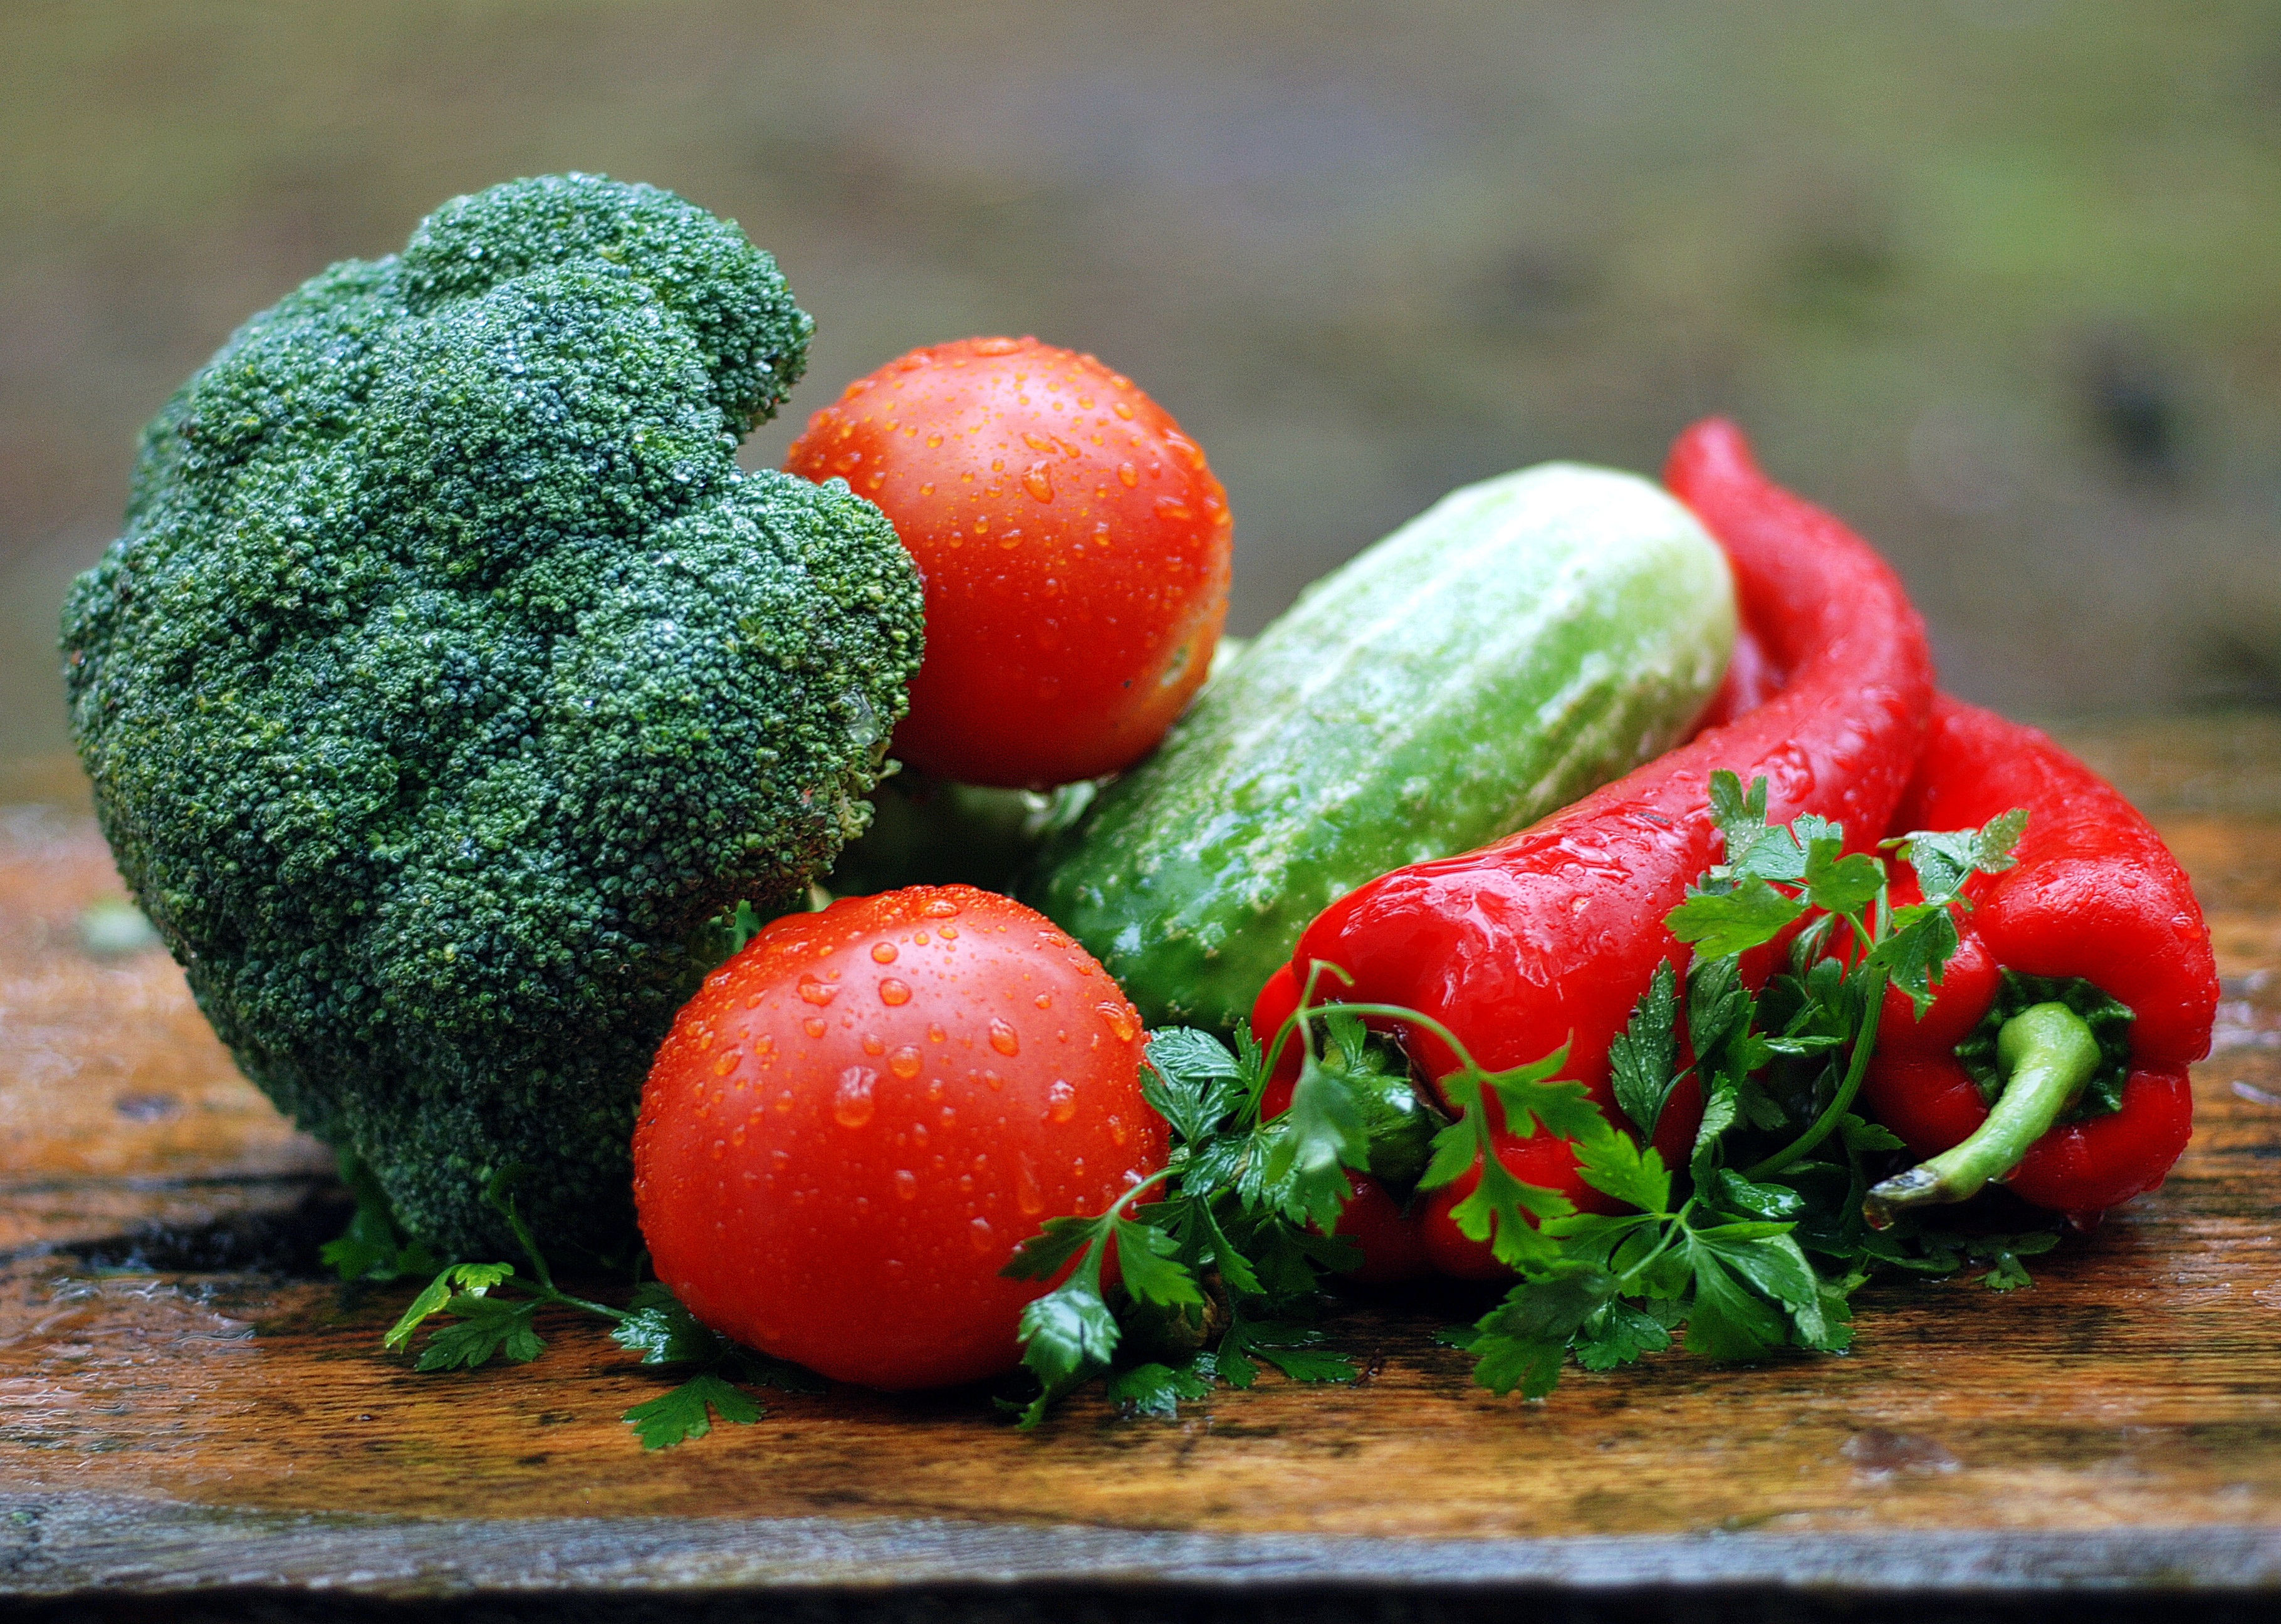
plant, fruit, food, cooking, produce, vegetable, kitchen, strawberry, tomato, eating, vegetables, cucumber, strawberries, paprika, parsley, pig iron, flowering plant, healthy nutrition, land plant